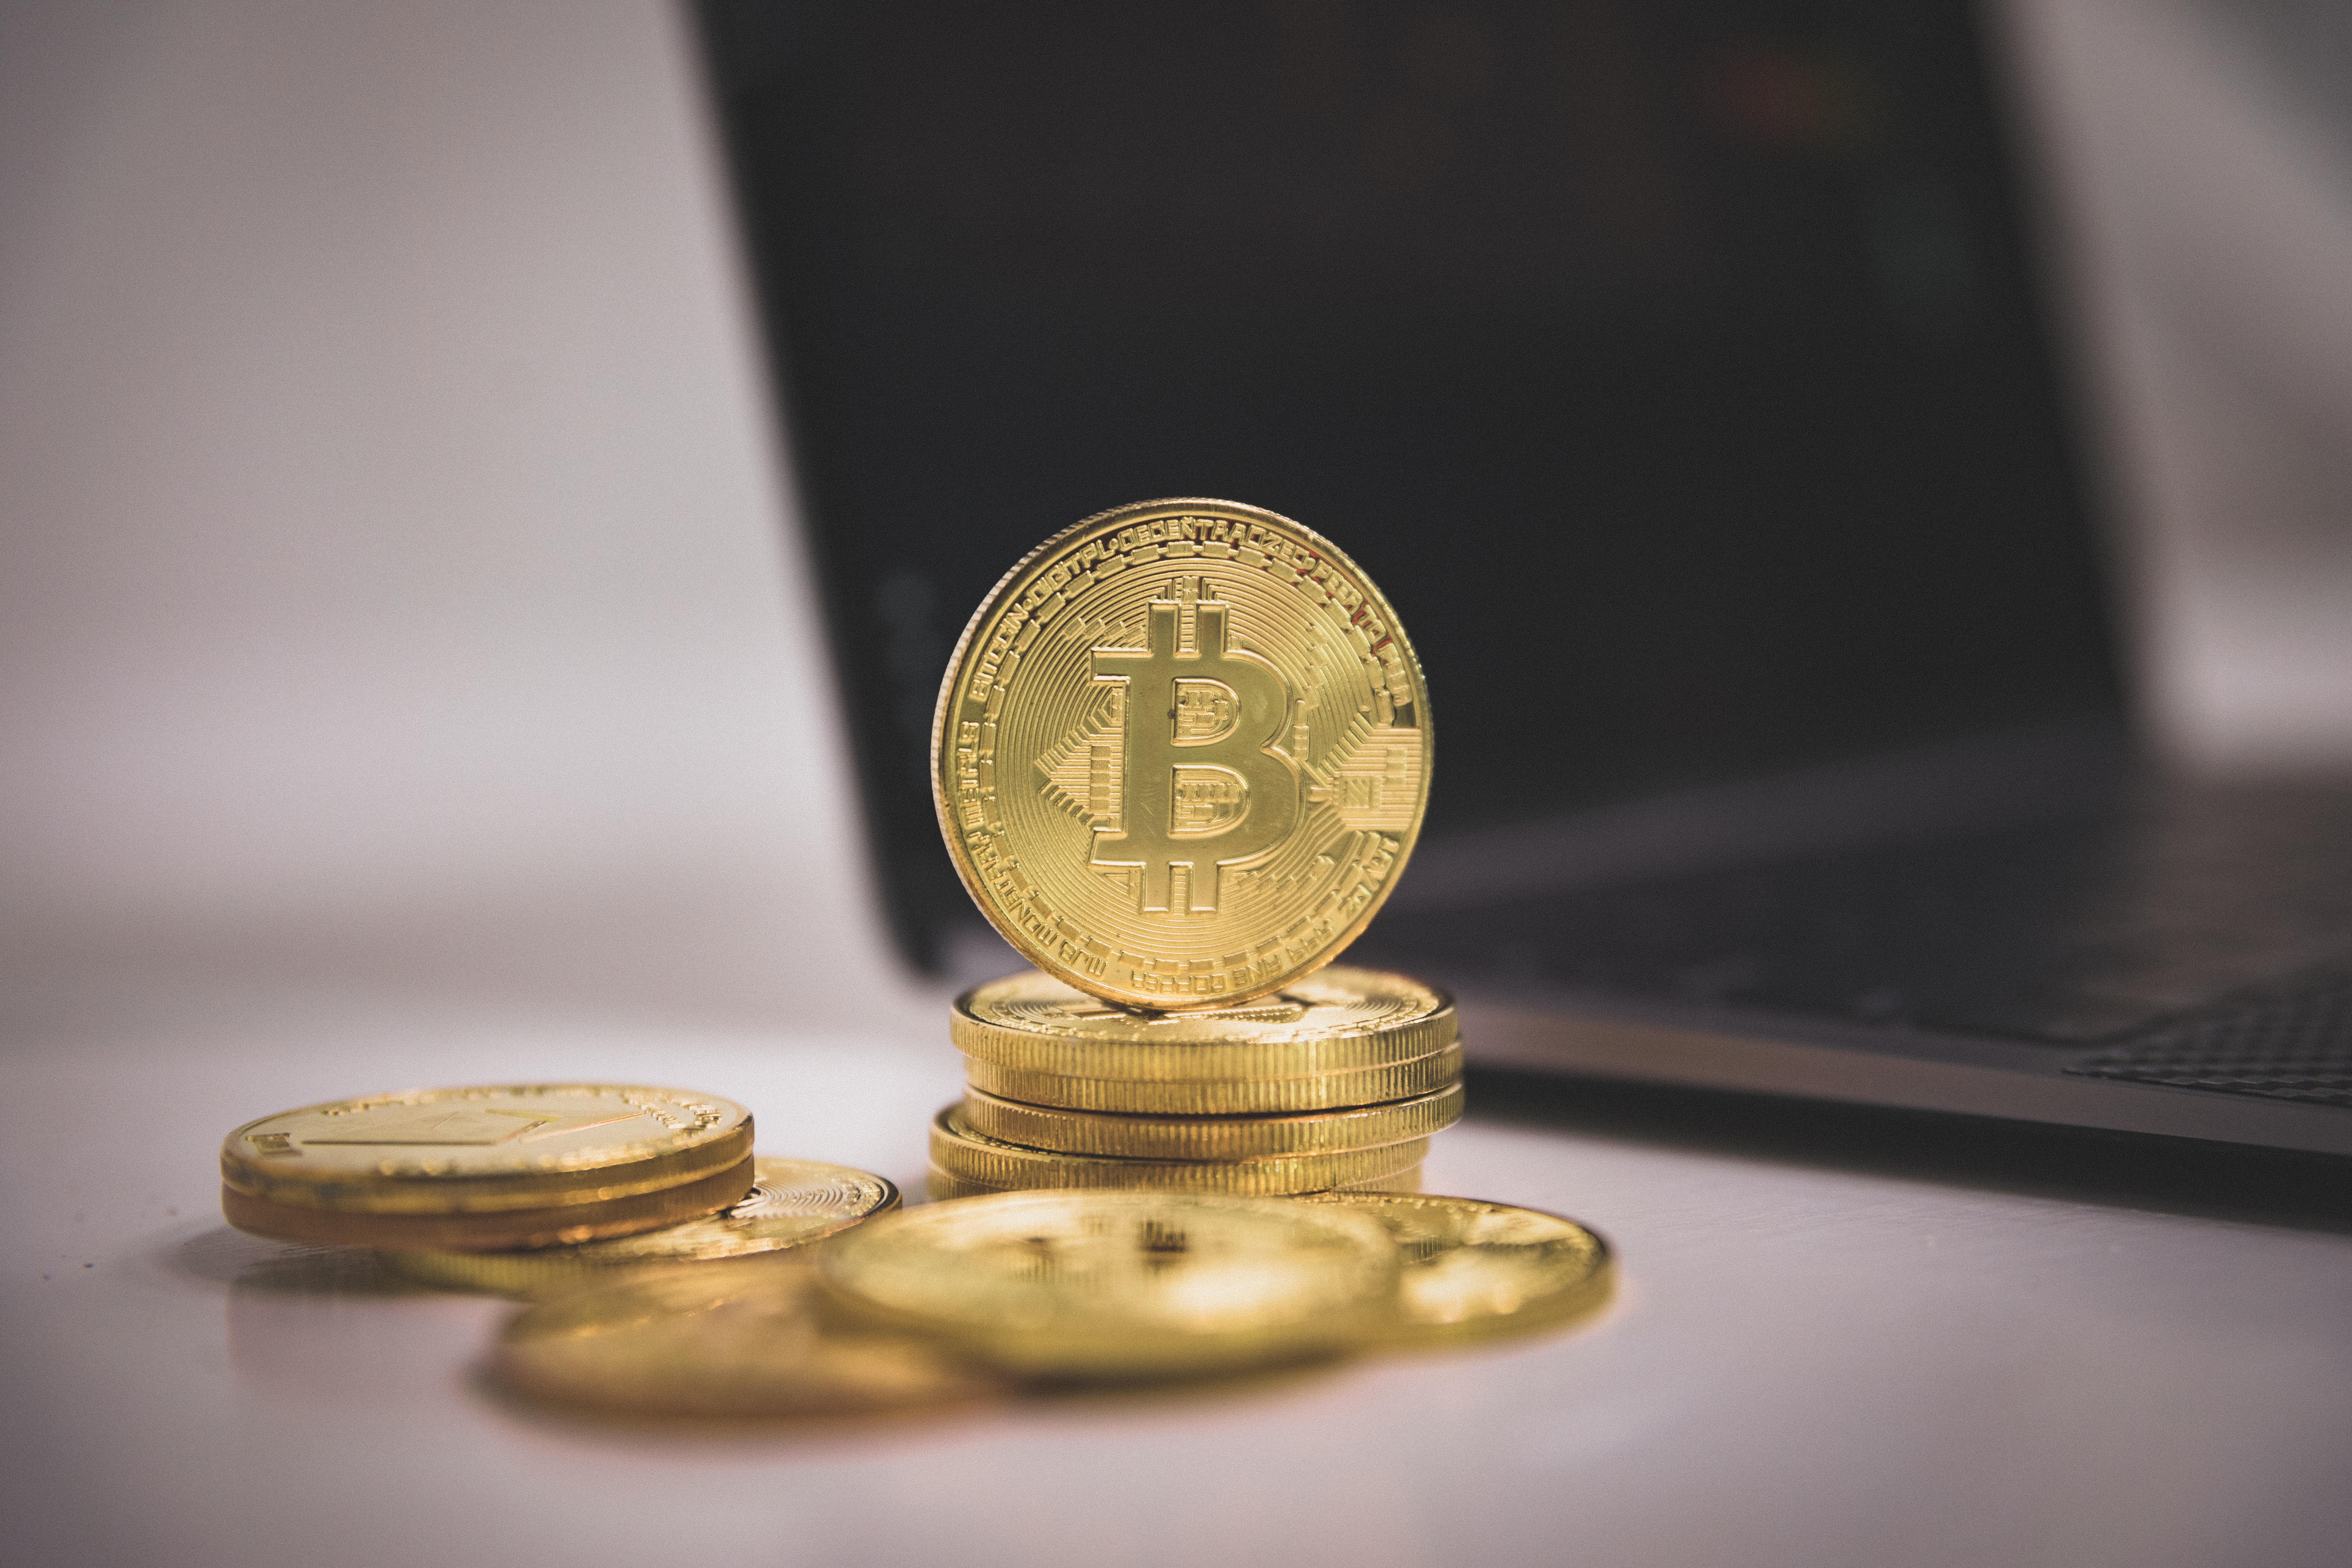
bitcoin, metal, coin, money, cash, currency, gold, close up, photography, saving, stock photography, brass, still life photography